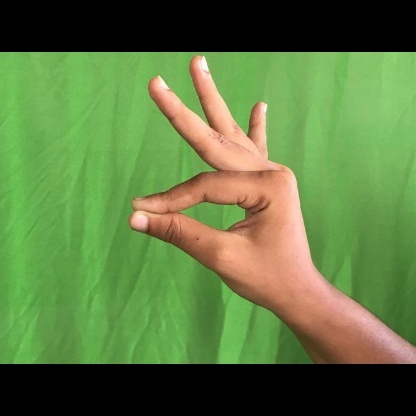
Mudra: Hamsasyam